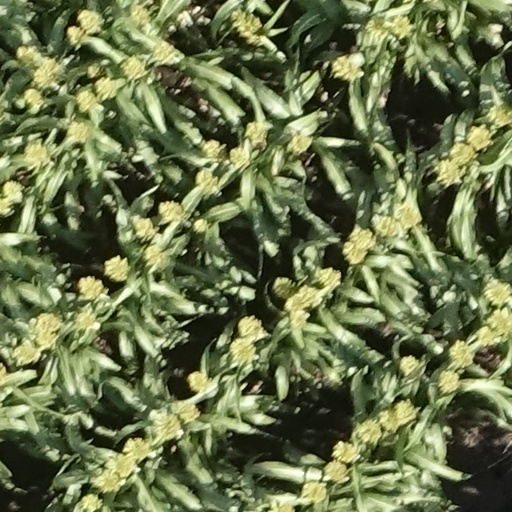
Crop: sorghum